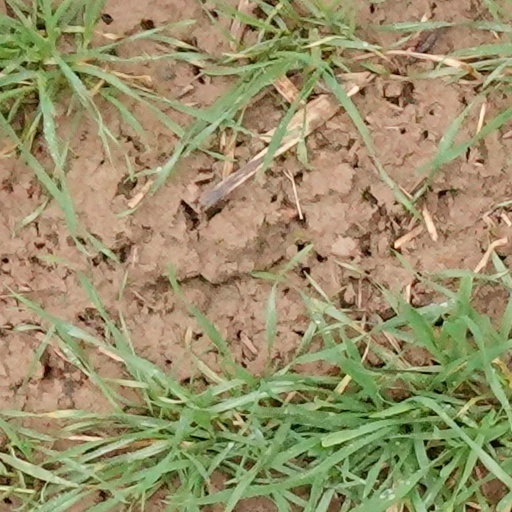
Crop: wheat